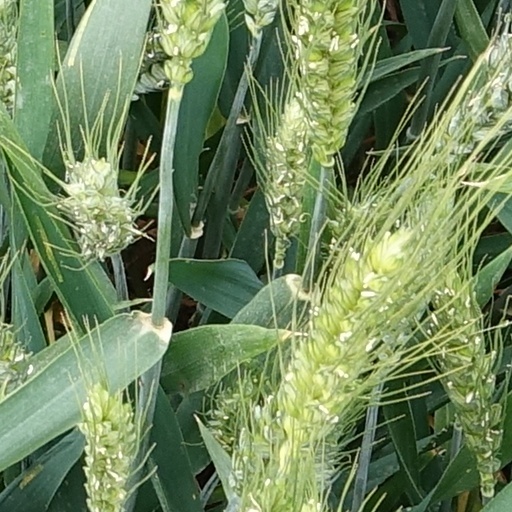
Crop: wheat